Afro-Turks

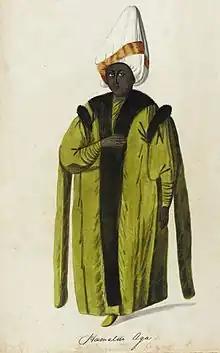
Afro-Ottoman official Hamatar Aga, 1710

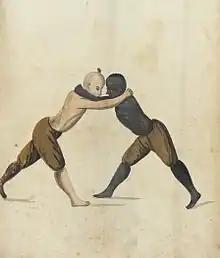
Afro-Ottoman wrestler and his European opponent, 1710

Beginning several centuries ago, a number of Africans, usually via Zanzibar in the historical region of Zanj and from places such as Niger, Arabia, Libya, Kenya and Sudan, came to the Ottoman Empire settled by the Dalaman, Menderes and Gediz valleys, Manavgat and Çukurova. African quarters of 19th-century İzmir, including Sabırtaşı, Dolapkuyu, Tamaşalık, İkiçeşmelik and Ballıkuyu, are mentioned in contemporary records.